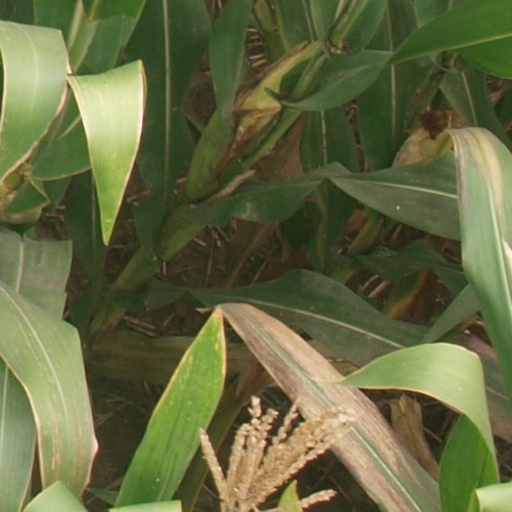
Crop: maize; corn